Answer in natural language. Which object is closer to brown wooden chair (highlighted by a red box), artistic colourful white paper drawing scenario (highlighted by a blue box) or brown wooden chair (highlighted by a green box)? Choose between the following options: brown wooden chair (highlighted by a green box) or artistic colourful white paper drawing scenario (highlighted by a blue box)
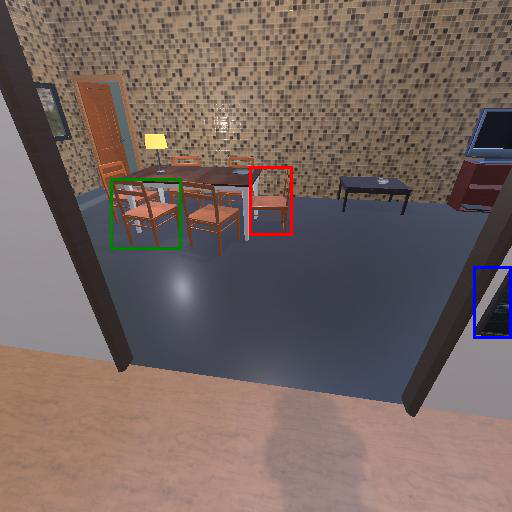
<answer>brown wooden chair (highlighted by a green box)</answer>